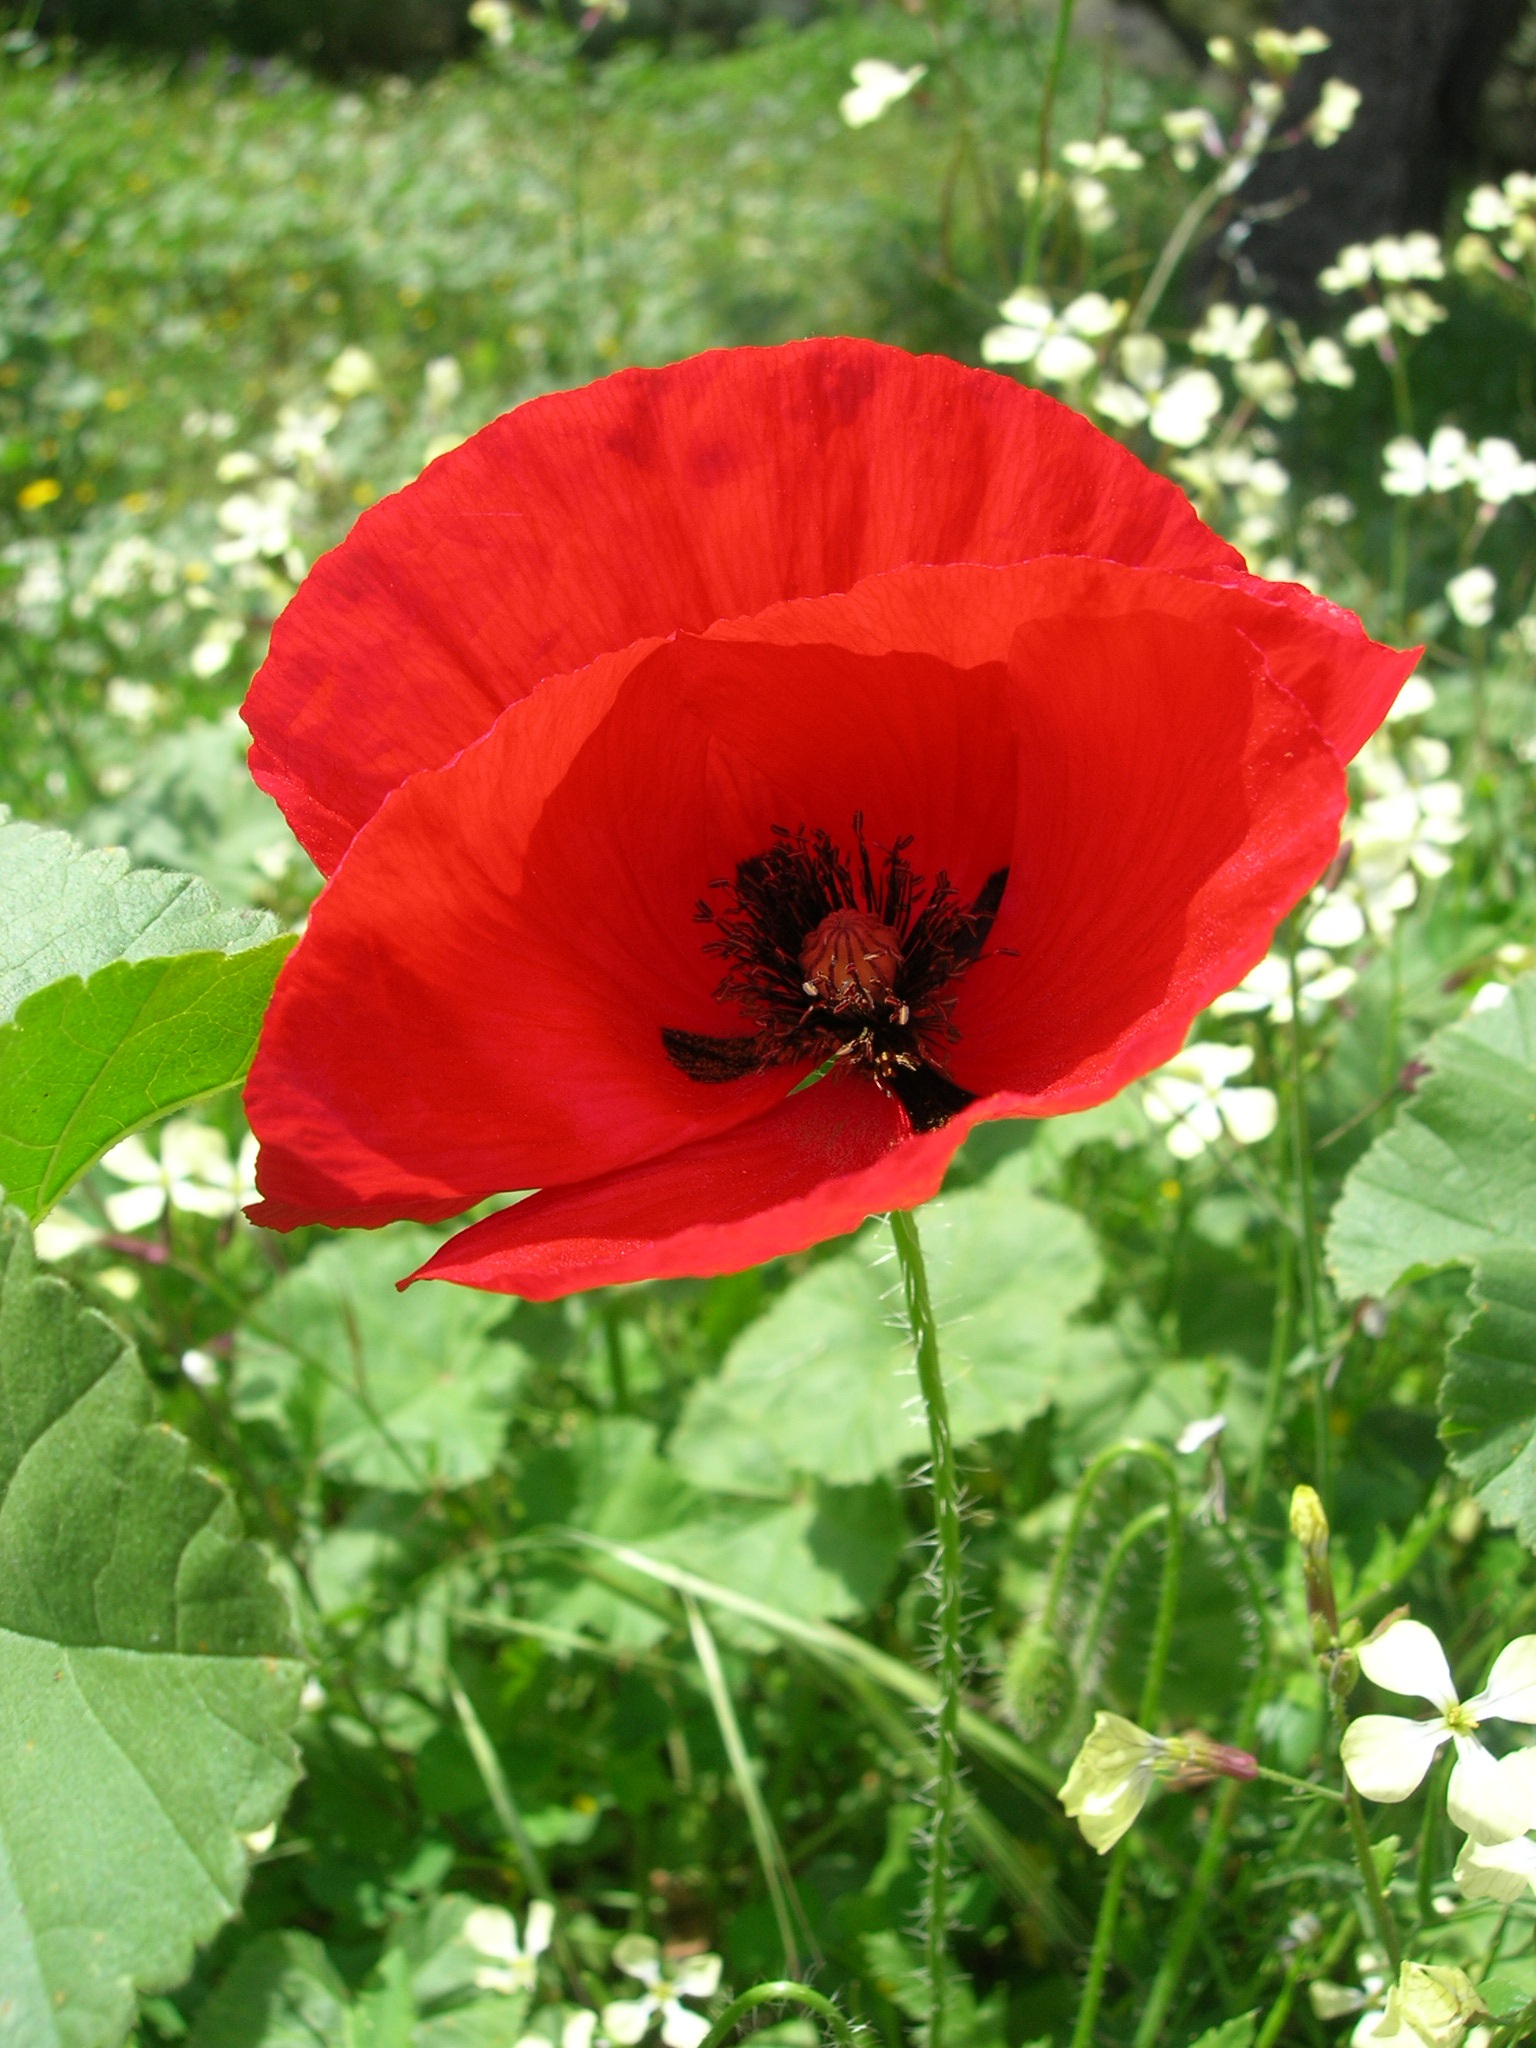
plant, field, meadow, flower, petal, spring, red, botany, flora, wildflower, poppy, coquelicot, flowering plant, annual plant, land plant, poppy family